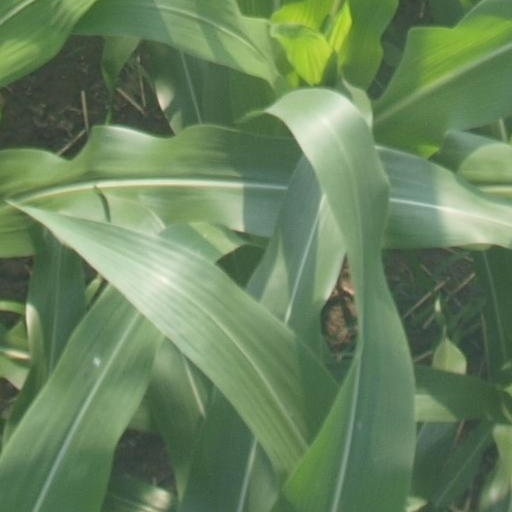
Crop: maize; corn